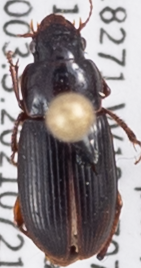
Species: Harpalus desertus
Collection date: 2021-07-21
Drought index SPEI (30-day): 1.93
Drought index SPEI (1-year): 0.288
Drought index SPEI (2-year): -0.46